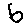
Label: 6